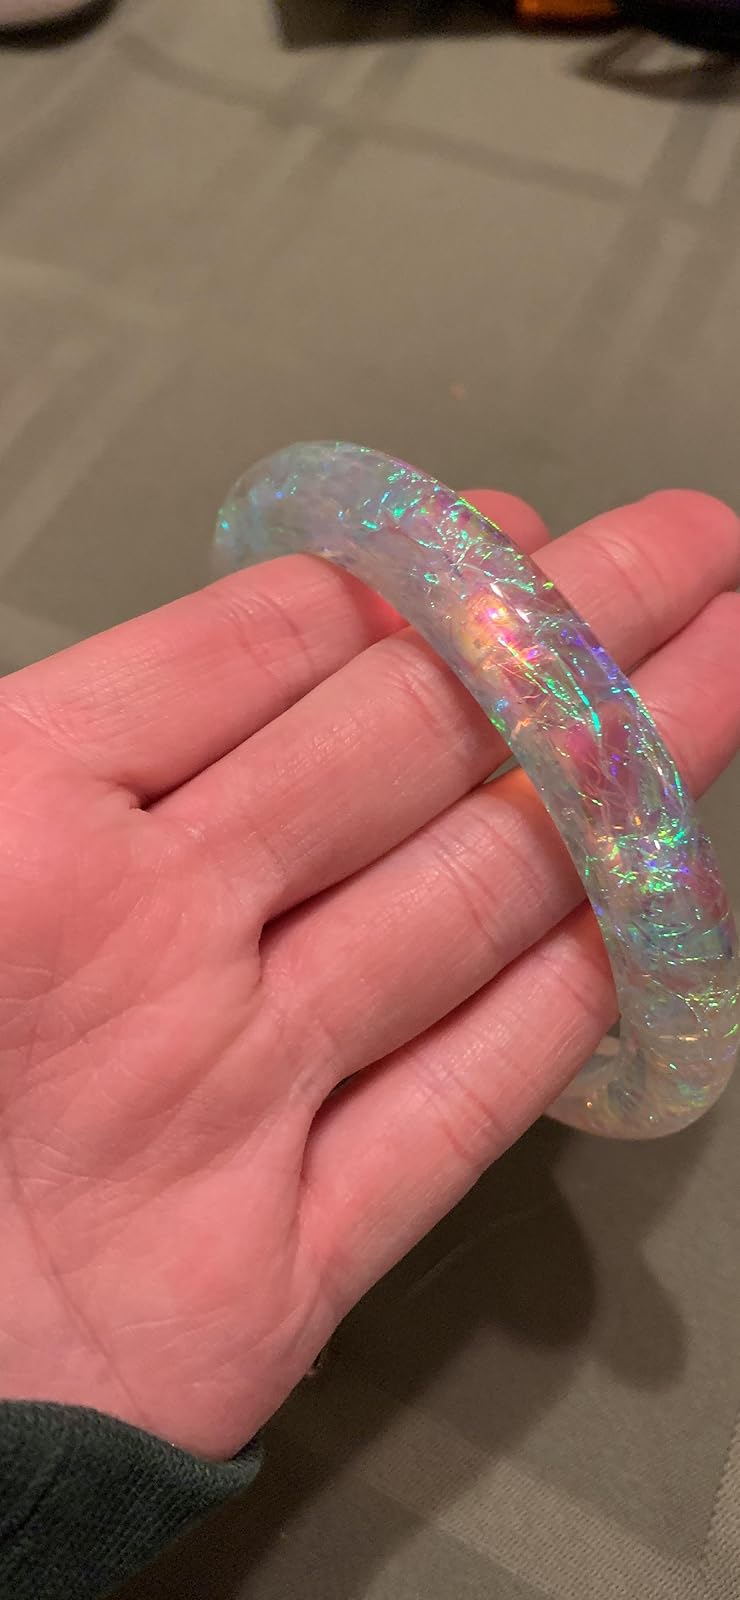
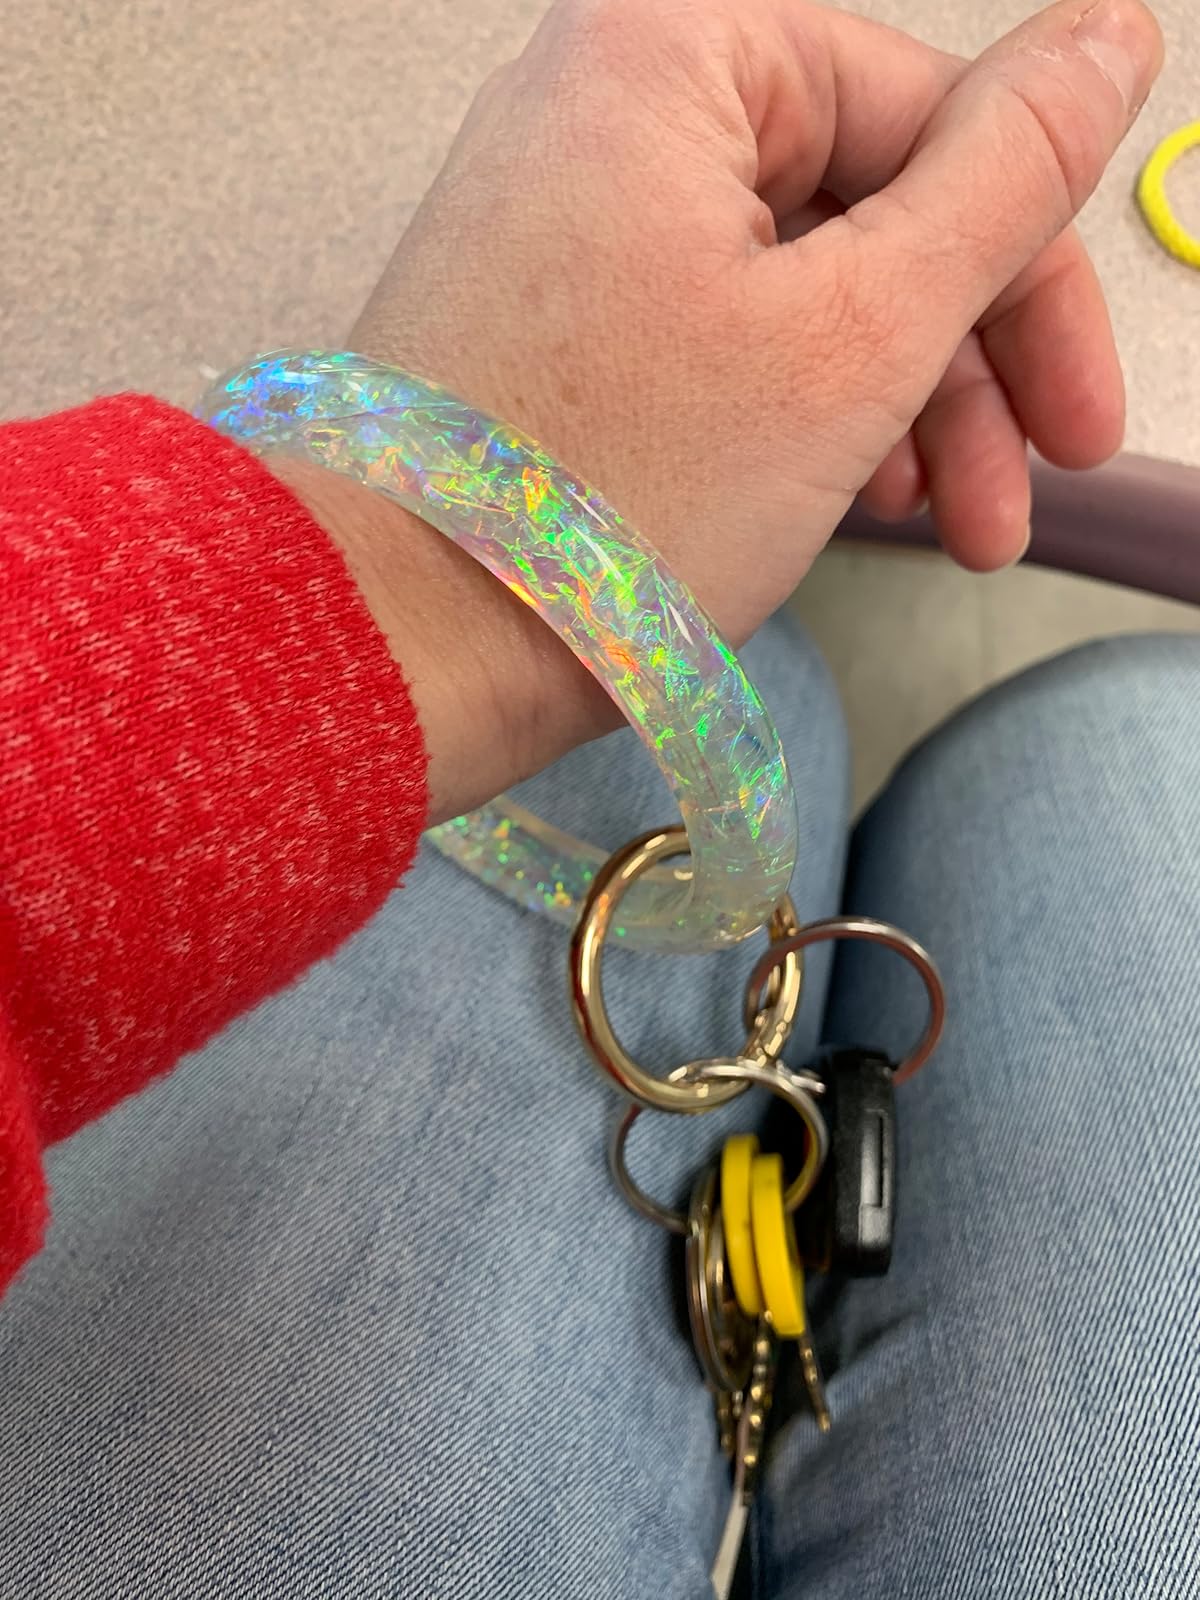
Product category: accessories_keychain
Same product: yes